Col. Asa Platt House

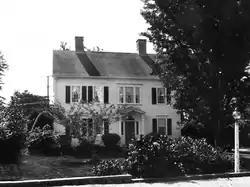

The Colonel Asa Platt House is a historic house at 2 Tyler City Road in Orange, Connecticut. Built about 1811, it is a high-quality example of Federal period architecture, which is likely the work of New Haven builder David Hoadley. It was listed on the National Register of Historic Places in 2002.